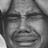
Emotion: sad